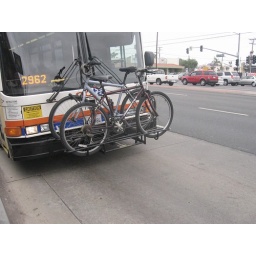
An Orange County Transportation Authority bus with its bike rack in use. (Orange County/Midway City, CA, USA)